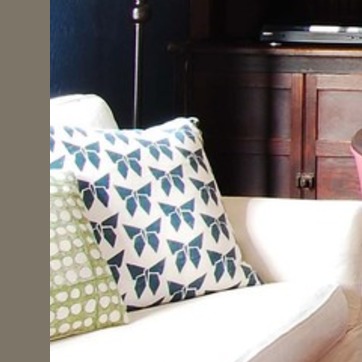
Material: fabric